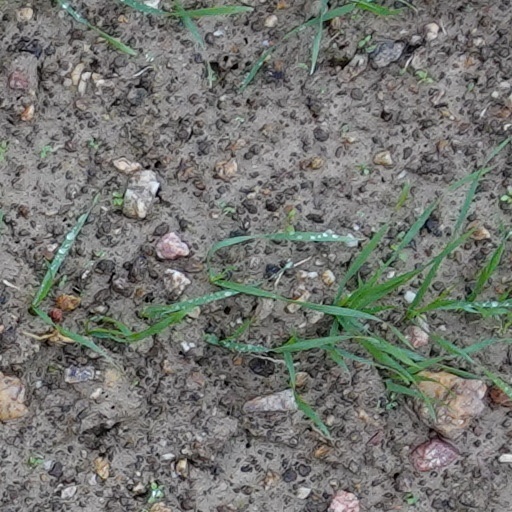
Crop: wheat